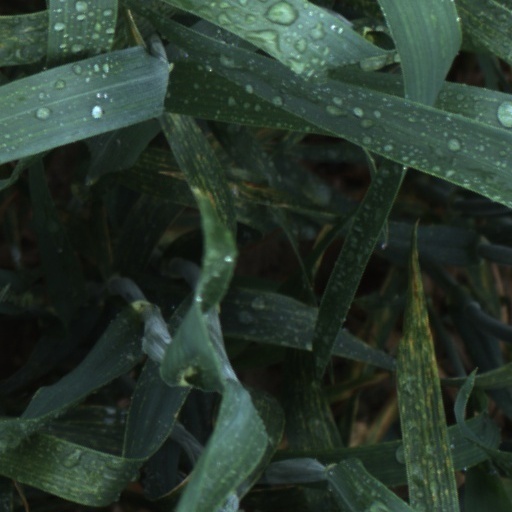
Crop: wheat